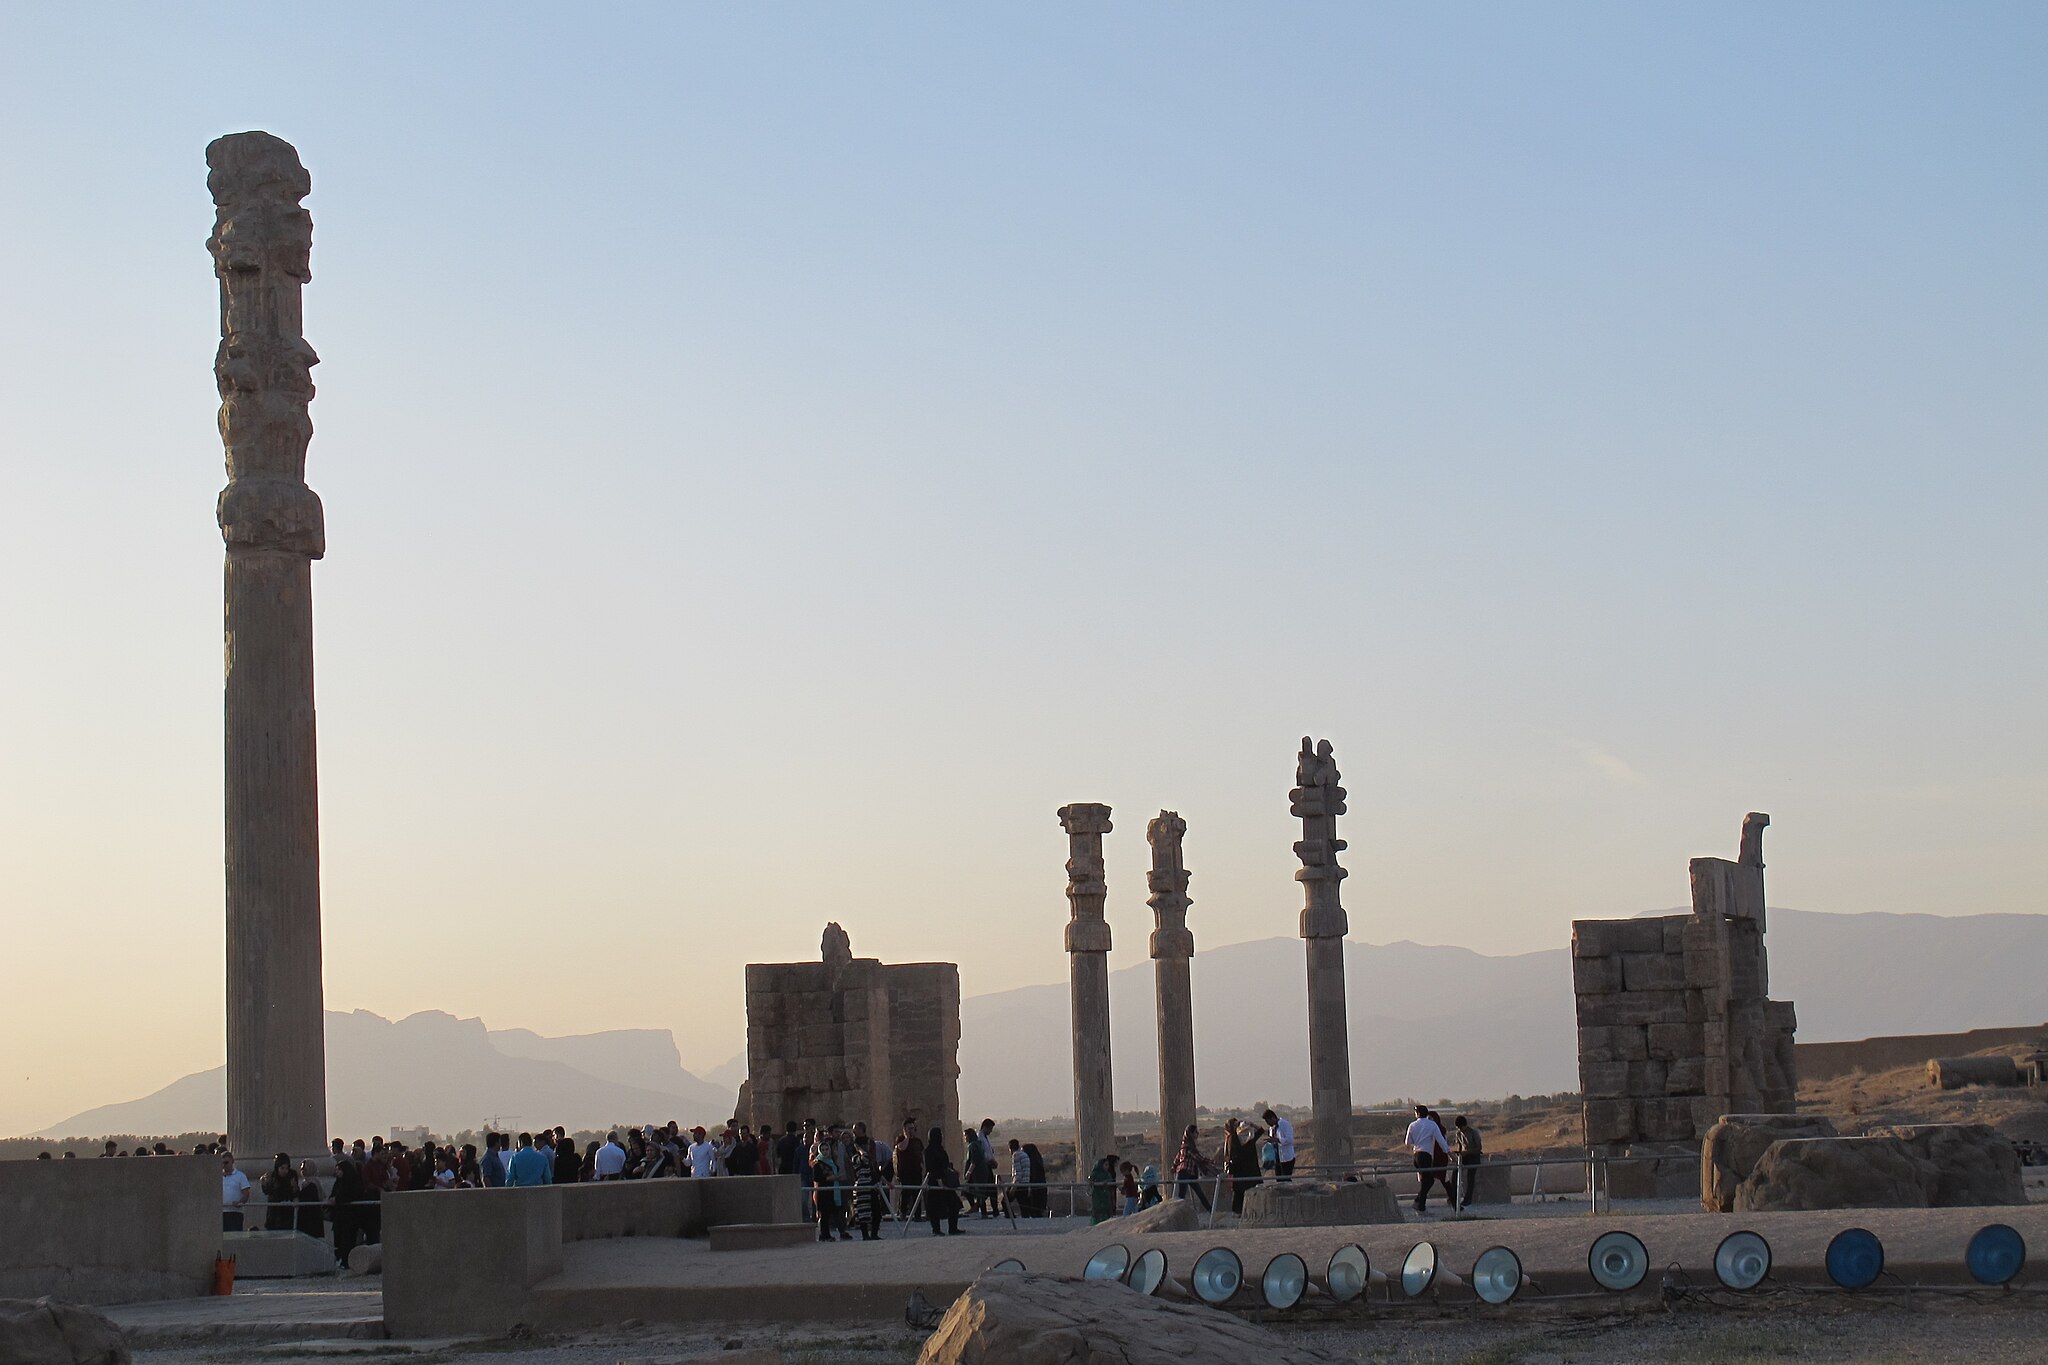
Title: تخت جمشید زیبا5
Date: 2016-07-17 00:11:14
Categories: Images from Wiki Loves Monuments 2018, Self-published work, Cultural heritage monuments in Iran with known IDs, Uploaded via Campaign:wlm-ir, Images from Wiki Loves Monuments in Marvdasht, 2016 in Persepolis, Images from Wiki Loves Monuments 2018 in Iran, Remote views of Gate of All Nations